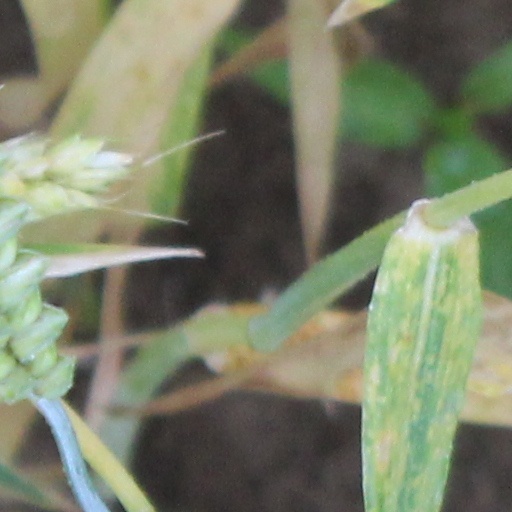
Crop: wheat